Gendarmerie (Belgium)

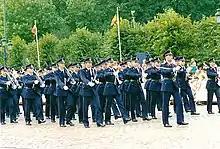
Parade of students from the Royal School of the Gendarmerie in front of the king Albert II on 21 July 1989

During much of its history the Rijkswacht/Gendarmerie wore a distinctive black and red uniform with high-collared tunics, white aiguillettes and wide topped kepis, dating from the nineteenth century (see first photograph above). In simplified form, this was retained as full dress wear until the late 1960s. It was thereafter replaced by a more modern uniform comprising a dark blue peaked cap with red piping, dark blue coat with open collar and red Gendarmerie insignia, a light blue shirt with tie, dark blue trousers with red piping (a single stripe on the side of the leg) and the distinctive shoulder rank insignia.